History of Geneva

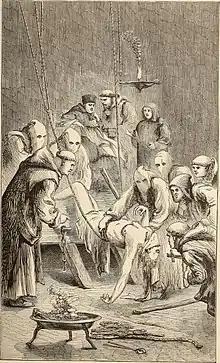
being tortured in 1517 under the order of , Bishop of Geneva

In 1519, the Grand Council of Geneva attempted to forge an alliance with Fribourg, but the Duke of Savoy responded with invasion of the republic, which led to the execution of Philibert Berthelier and suspension of the Grand Council's powers. However, after that date the power of Savoy over Geneva gradually declined. In 1521 Jean of Savoy died, and the Grand Council appealed to Pope Leo X to appoint the next bishop, who then appointed Pierre de la Baume. In addition, the Duke of Savoy also tried to reconcile his political ambitions with local Genevan patriotism, and in 1523 marched into Geneva in a ceremony designated to appease its population, and tried to gain the support of the Geneva merchants by promising them a share in the trade with the Kingdom of Portugal (his wife's country of origin) and its territories in Brazil. However, the independence faction in Geneva did not accept these gestures. Another political crisis occurred in 1524, when the treasurer of Geneva, Bernard Boulet, a supporter of Savoy rule, was accused by the Grand Council of embezzlement. He reacted to the accusations by appealing to Charles III to curtail the powers of the council once more, to which the Duke responded by confiscating assets held by council members in other territories under Savoy rule.